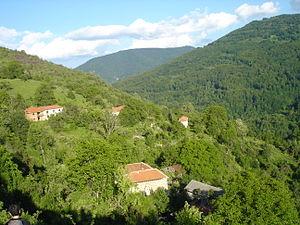
Ribnitsa est un village de l'ouest de la Macédoine du Nord, situé dans la municipalité de Mavrovo et Rostoucha. Le village comptait 5 habitants en 2002. Il est majoritairement albanais.